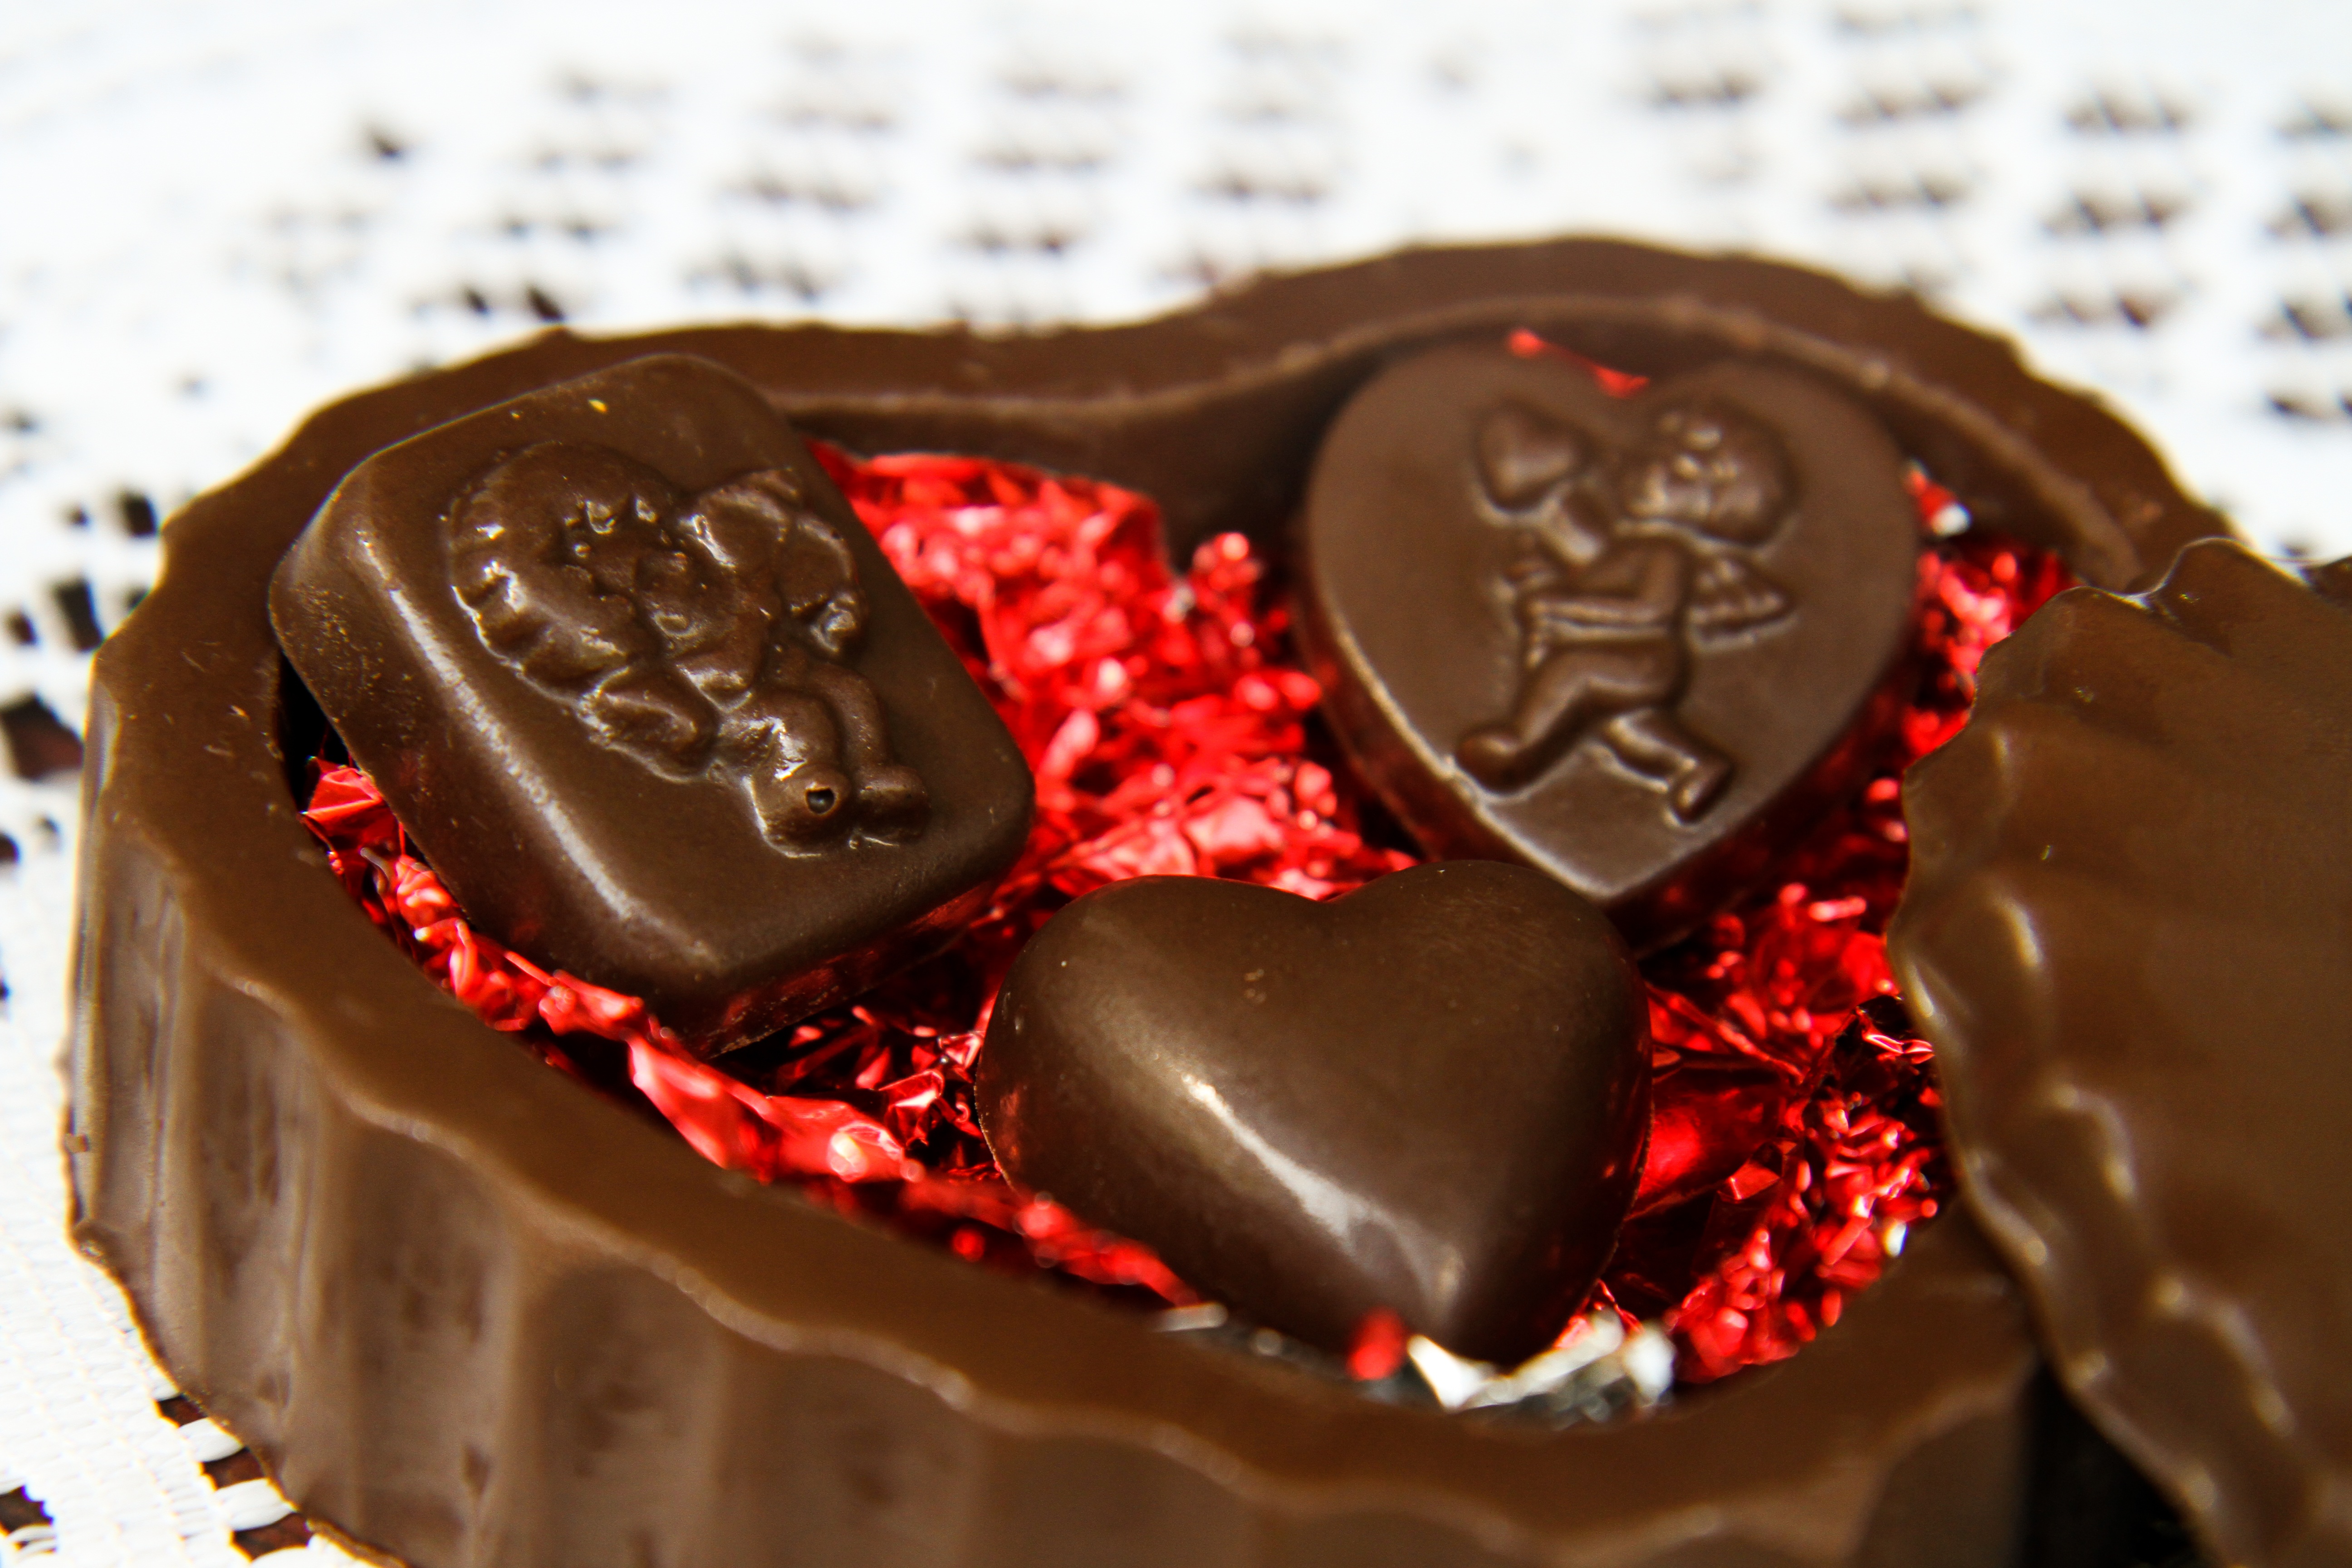
heart, food, red, chocolate, baking, dessert, cream, cake, jam, chocolate cake, icing, sweetness, baked goods, flavor, valentine's day, buttercream, ganache, snack food, chocolate truffle, chocolate brownie